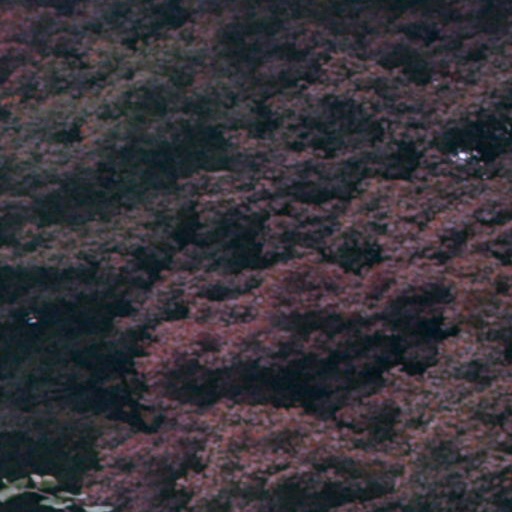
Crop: cassava